Andrew Wiggins

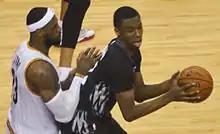
LeBron James guarding Wiggins in his rookie season with the Timberwolves, December 2014

In his NBA debut on October 29, 2014, Wiggins scored six points in a 105–101 season-opening loss to the Memphis Grizzlies. He went on to earn Rookie of the Month honours in the Western Conference for the first two months of the season. On January 31, he scored 33 points in a loss to the Cavaliers. On February 13, Wiggins won the Rising Stars Challenge MVP after scoring 22 points for Team World in a 121–112 win over Team USA. On April 30, he was named the NBA Rookie of the Year for the 2014–15 season.